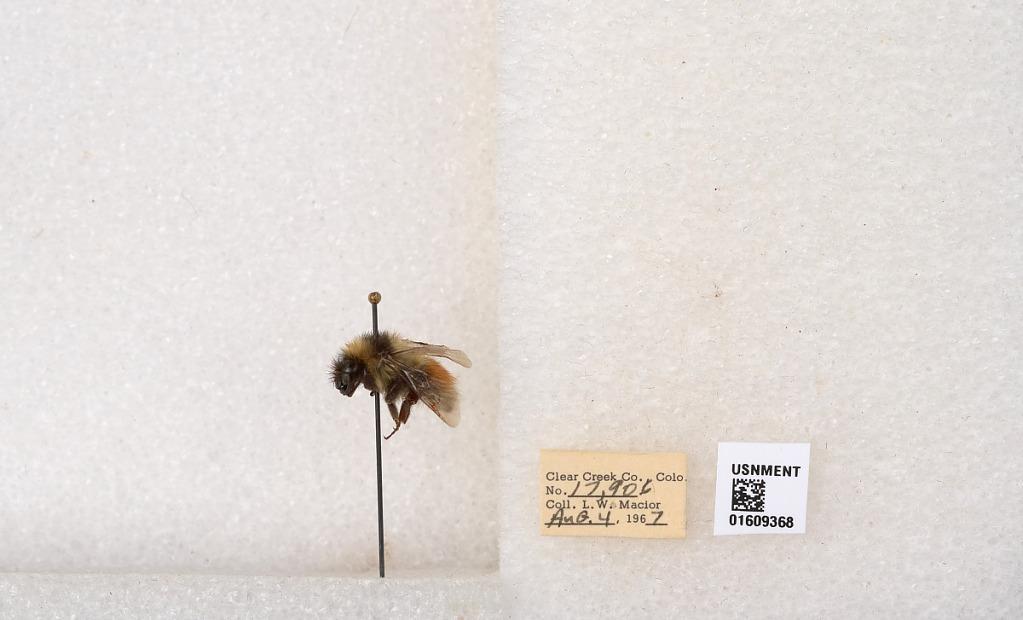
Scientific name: Bombus (Pyrobombus) sylvicola Kirby
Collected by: L. Macior
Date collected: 1967-8-4
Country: United States
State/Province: Colorado
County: Clear Creek
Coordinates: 39.6891, -105.644